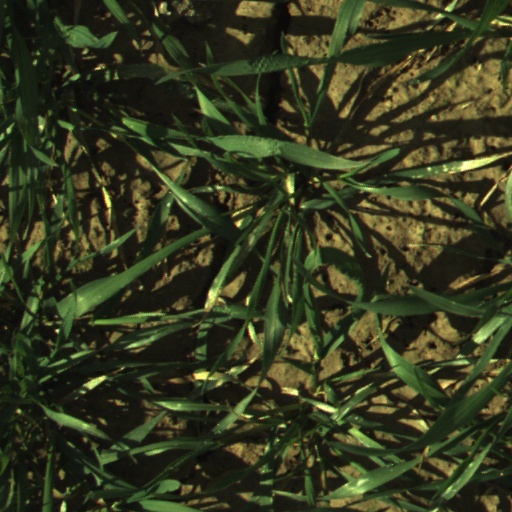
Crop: wheat